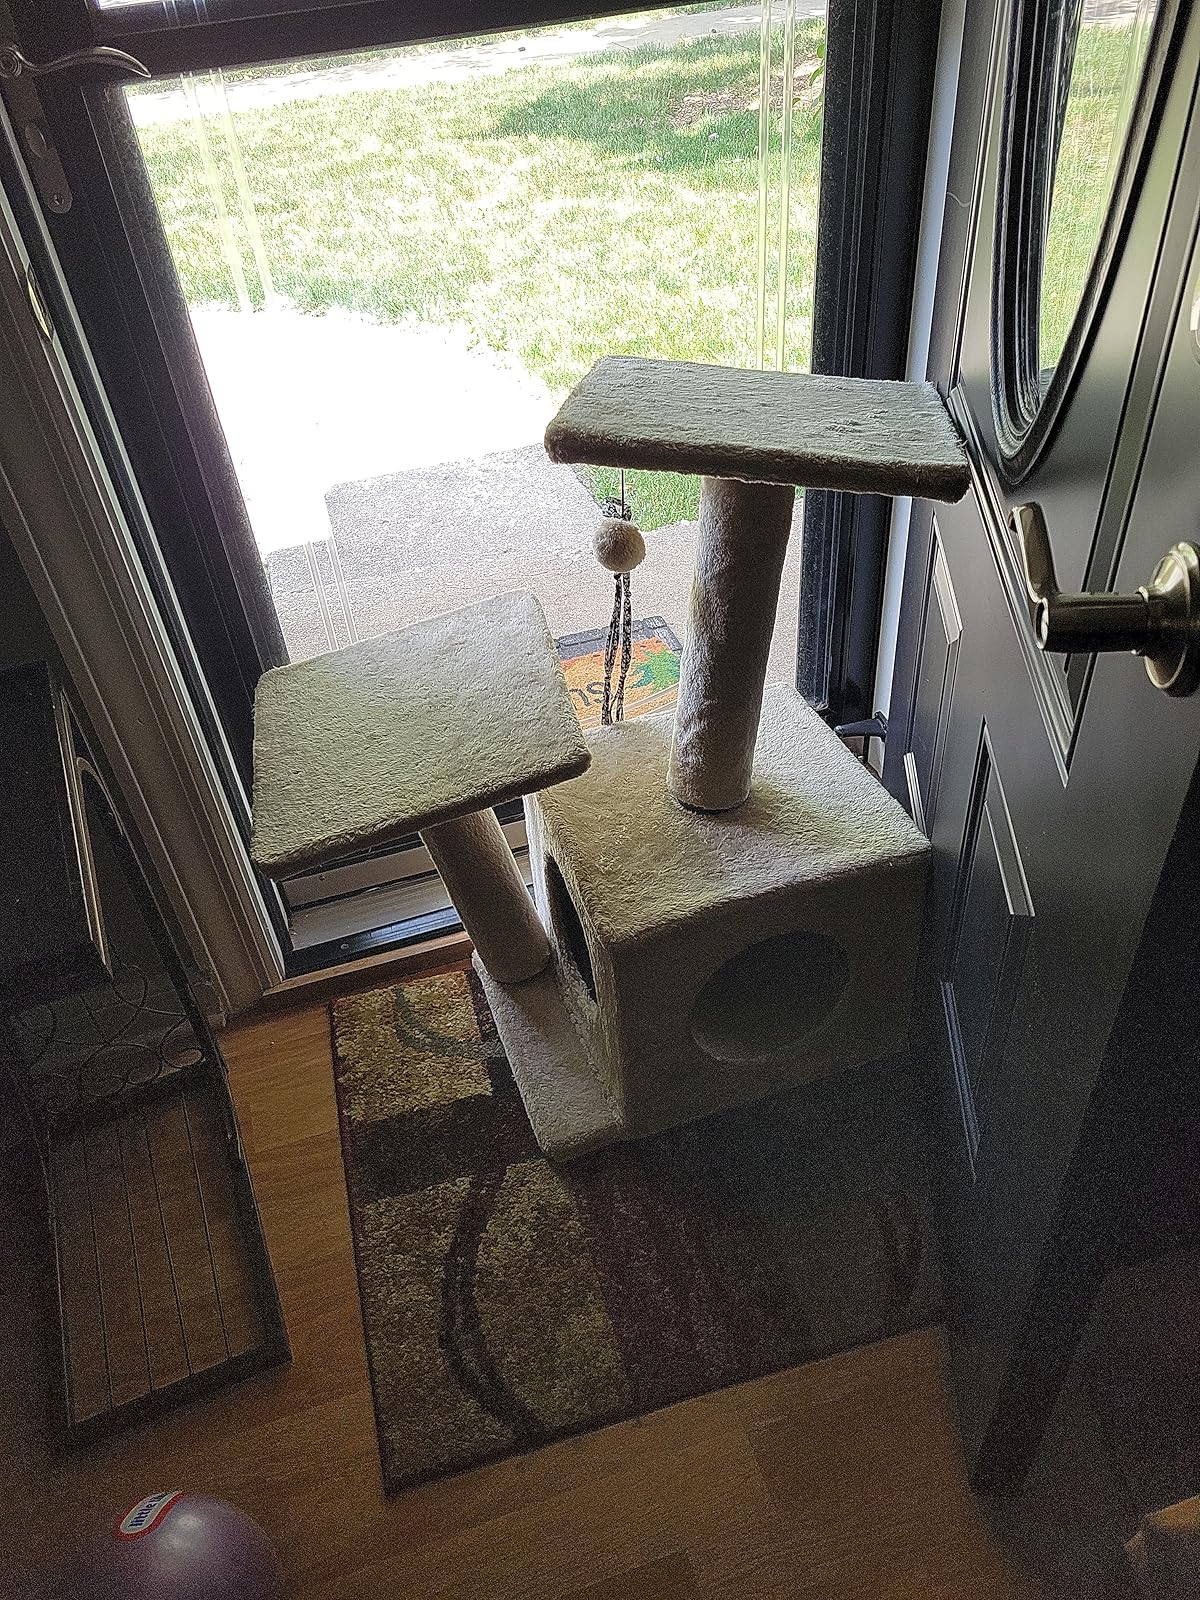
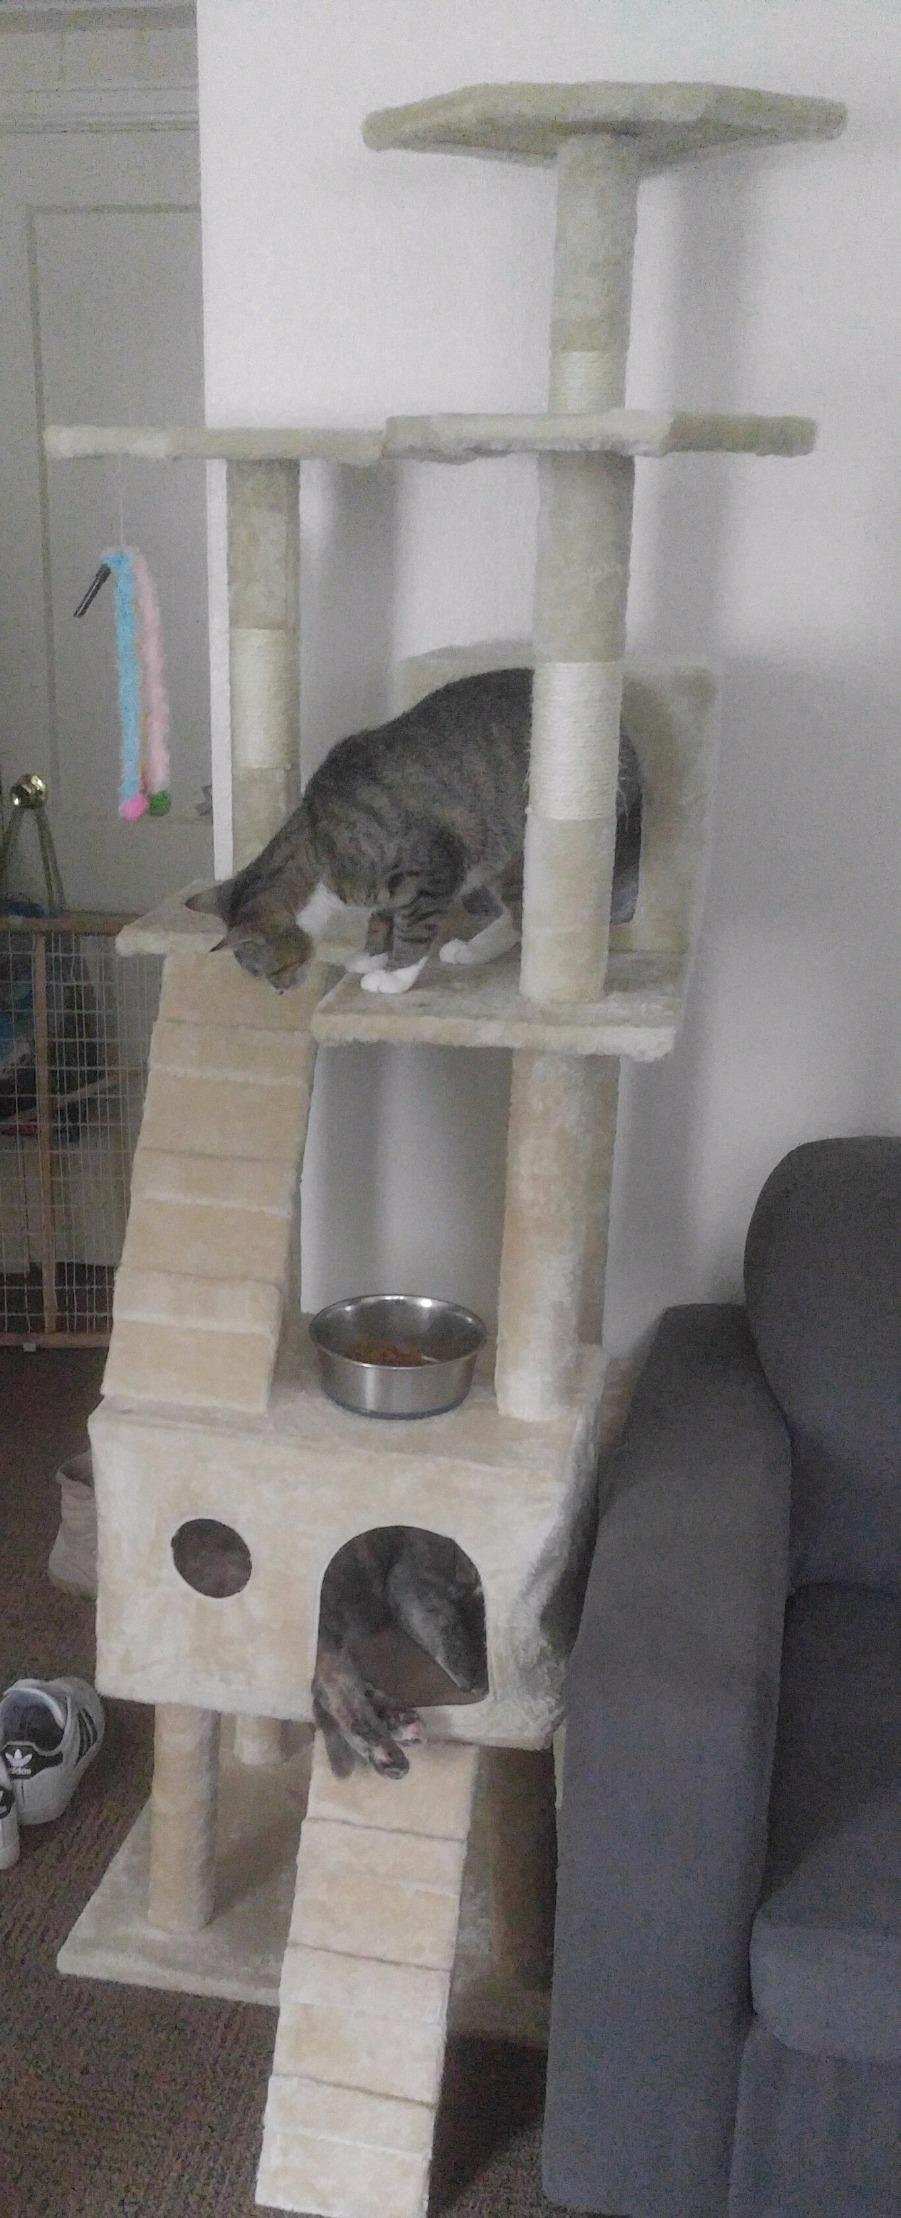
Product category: items_cat tree
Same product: no